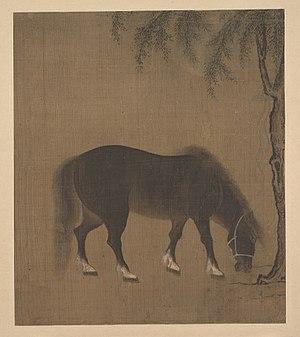
Tianma est un cheval ailé céleste dans le folklore chinois, protecteur des vers à soie. Durant la dynastie Zhou, Tianma désignait la constellation du cheval céleste Tianma est aussi associé à la dynastie Han avec l'empereur Han Wudi, qui appréciait le cheval d'Asie centrale.